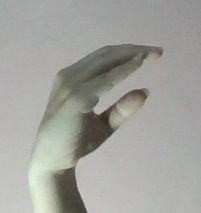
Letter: jeem